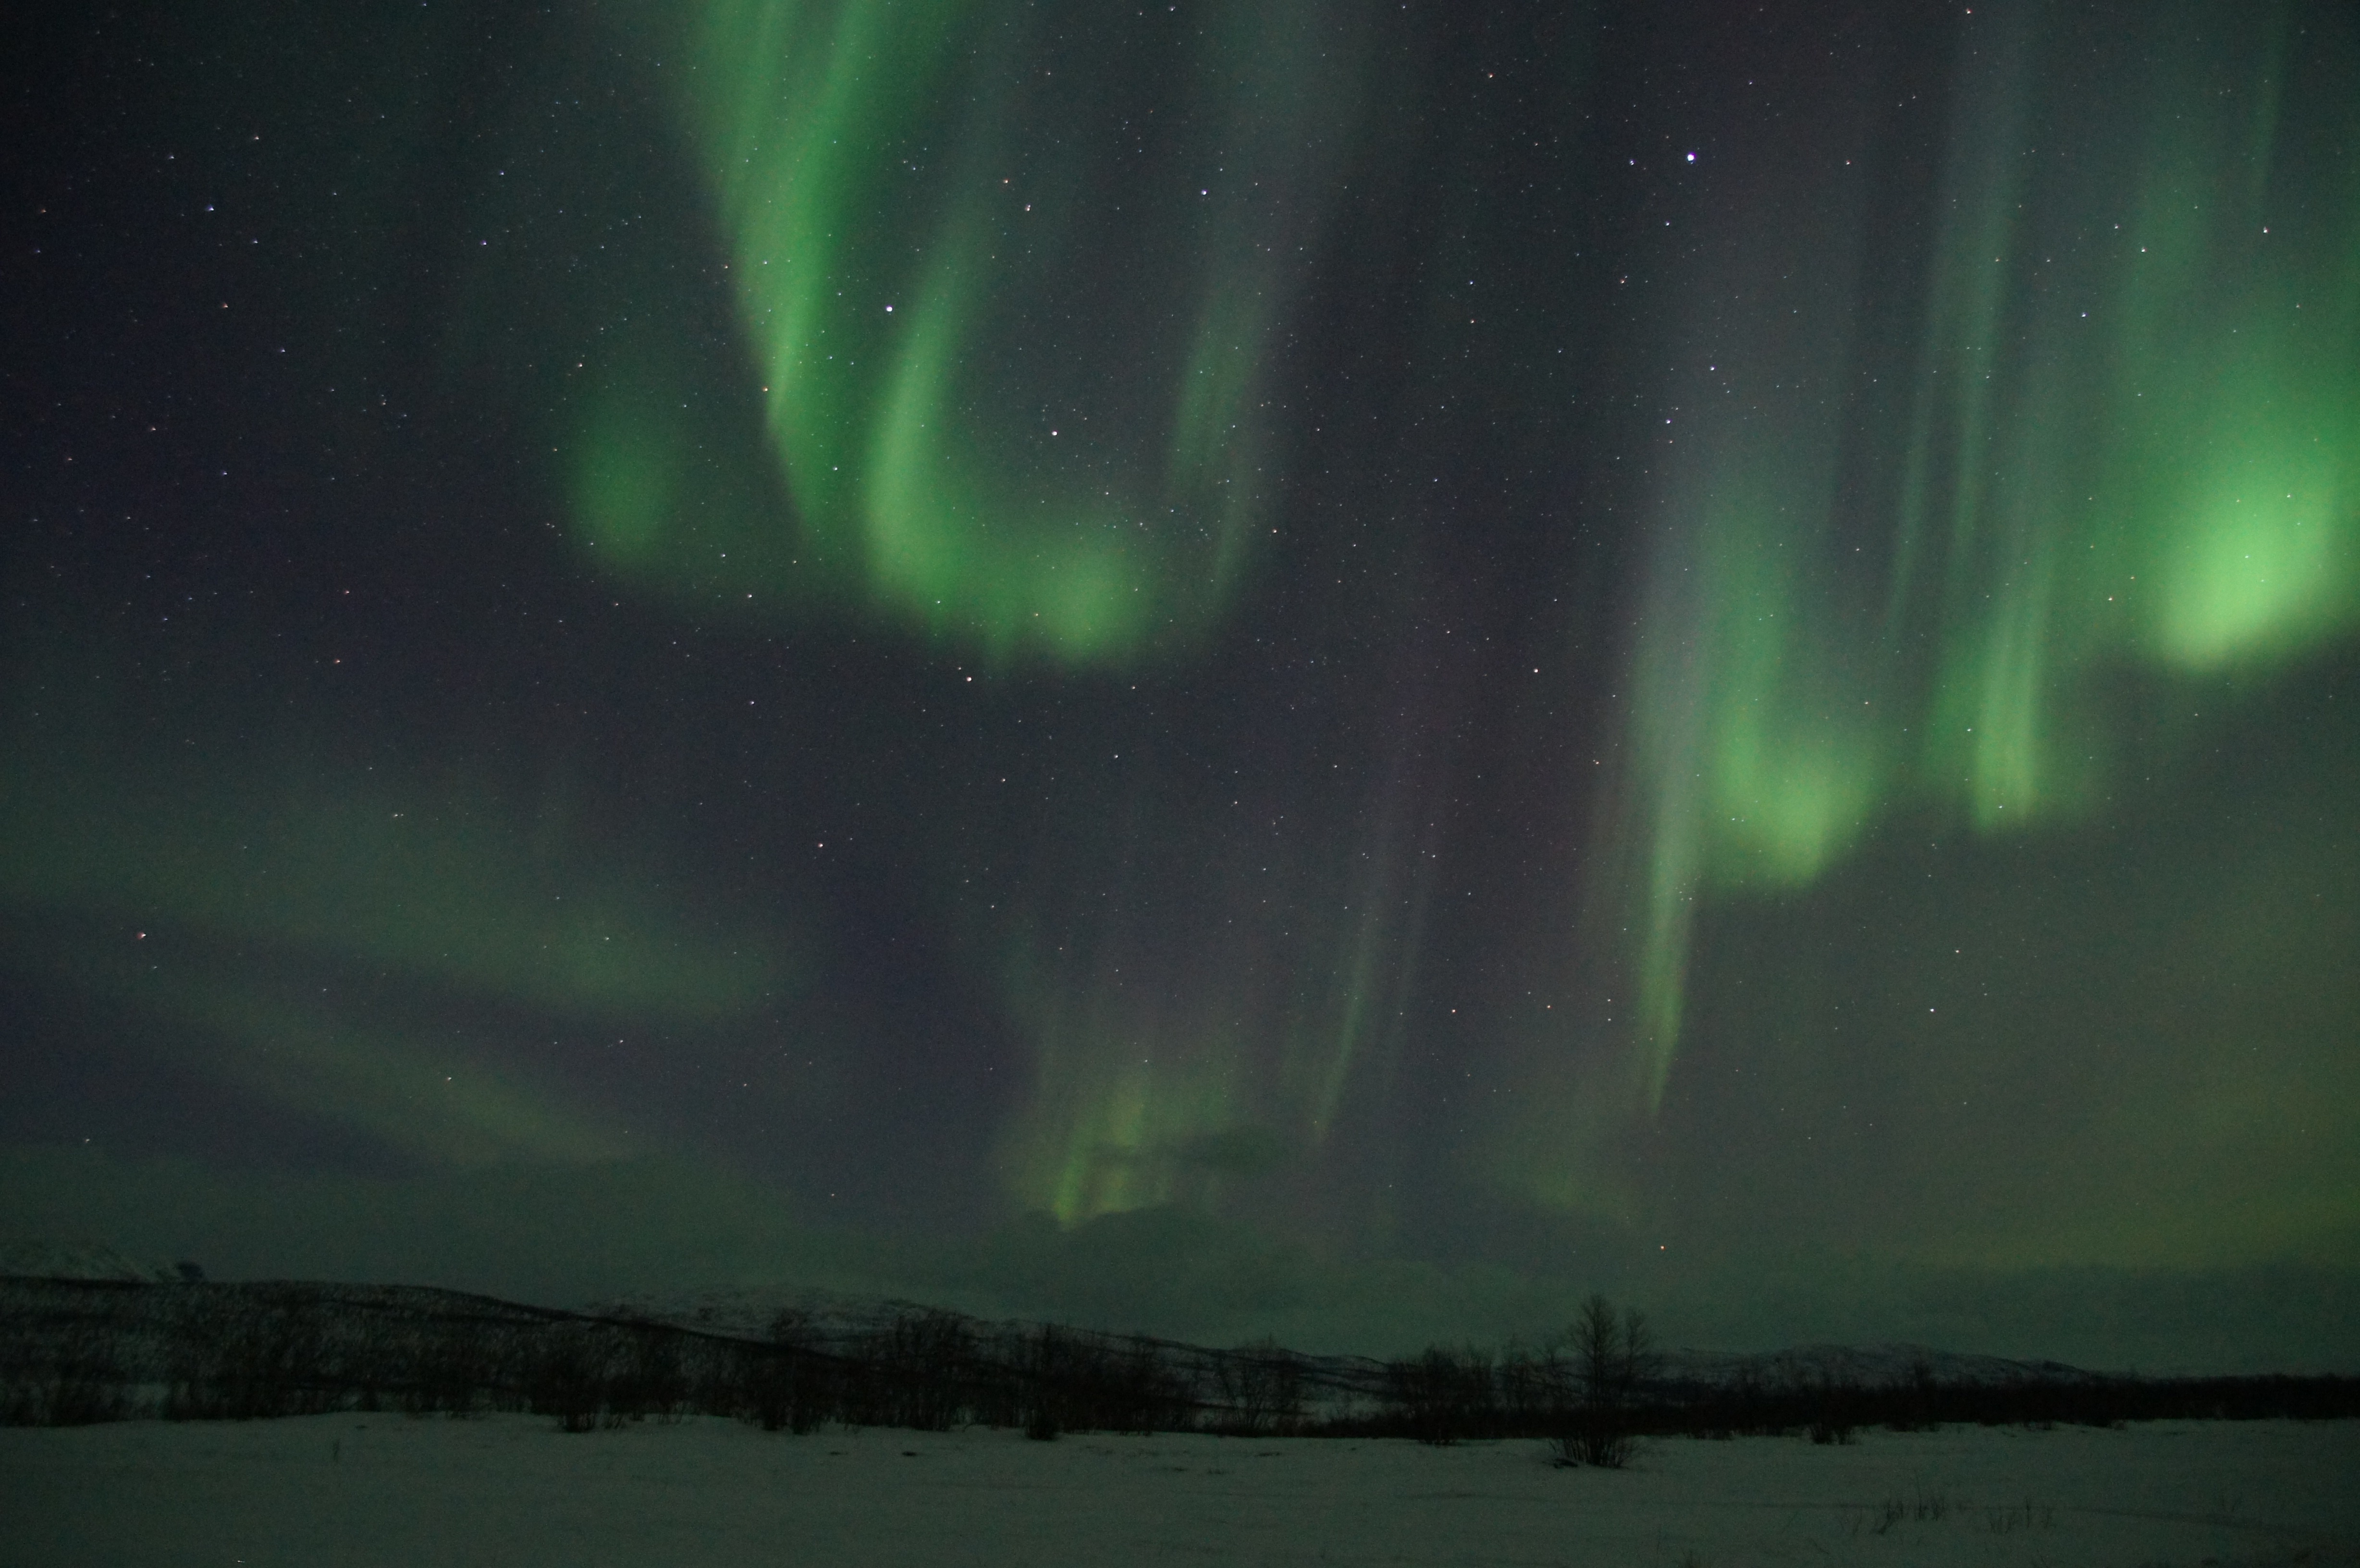
atmosphere, aurora, aurora borealis, sweden, starry sky, northern lights, lapland, light phenomenon, solar wind